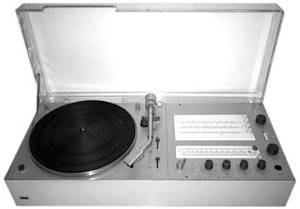
Dieter Rams, né le 20 mai 1932 à Wiesbaden, est un designer industriel allemand contemporain, étroitement associé aux produits de consommation de la société Braun et à l'école fonctionnaliste du design industriel.